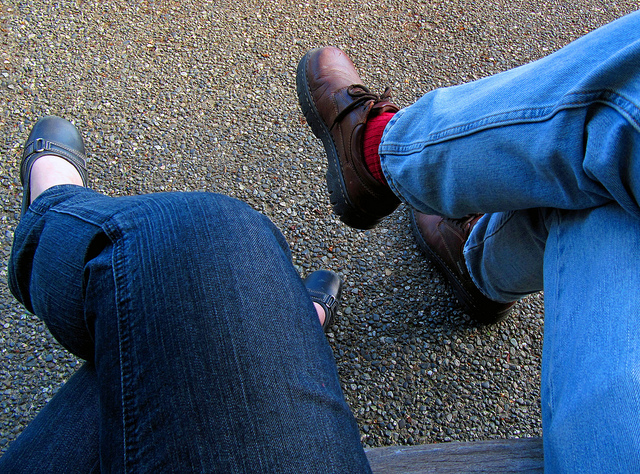
user: Given an image and a question. Answer the question in a short answer. Question: What position are the people in the picture in? Short Answer:
assistant: cross legged